NuBus

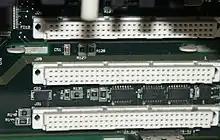
Close-up of the NuBus 90 connectors in a Macintosh Quadra 950

The NuBus became an IEEE standard in 1987 as IEEE 1196. This version used a standard DIN 41612 96-pin three-row connector, running the system on a 10 MHz clock for a maximum burst throughput of 40 MB/s and average speeds of 10 to 20 MB/s. A later addition, NuBus 90, increased the clock rate to 20 MHz for better throughput, burst increasing to about 70 MB/s, and average to about 30 MB/s.